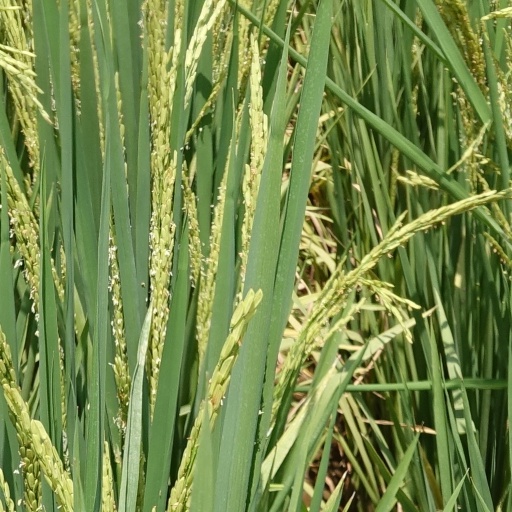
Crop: rice